Brink's-Mat robbery

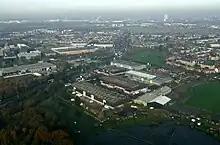
Aerial view of Heathrow International Trading Estate

The Brink's-Mat robbery happened at 06:40 on 26 November 1983 when six robbers broke into the Brink's-Mat warehouse, Unit 7 of the Heathrow International Trading Estate near Heathrow Airport in West London, England. It was described as "the crime of the century".